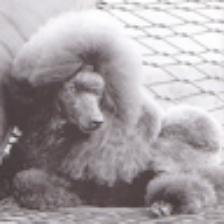
Label: NonHuman